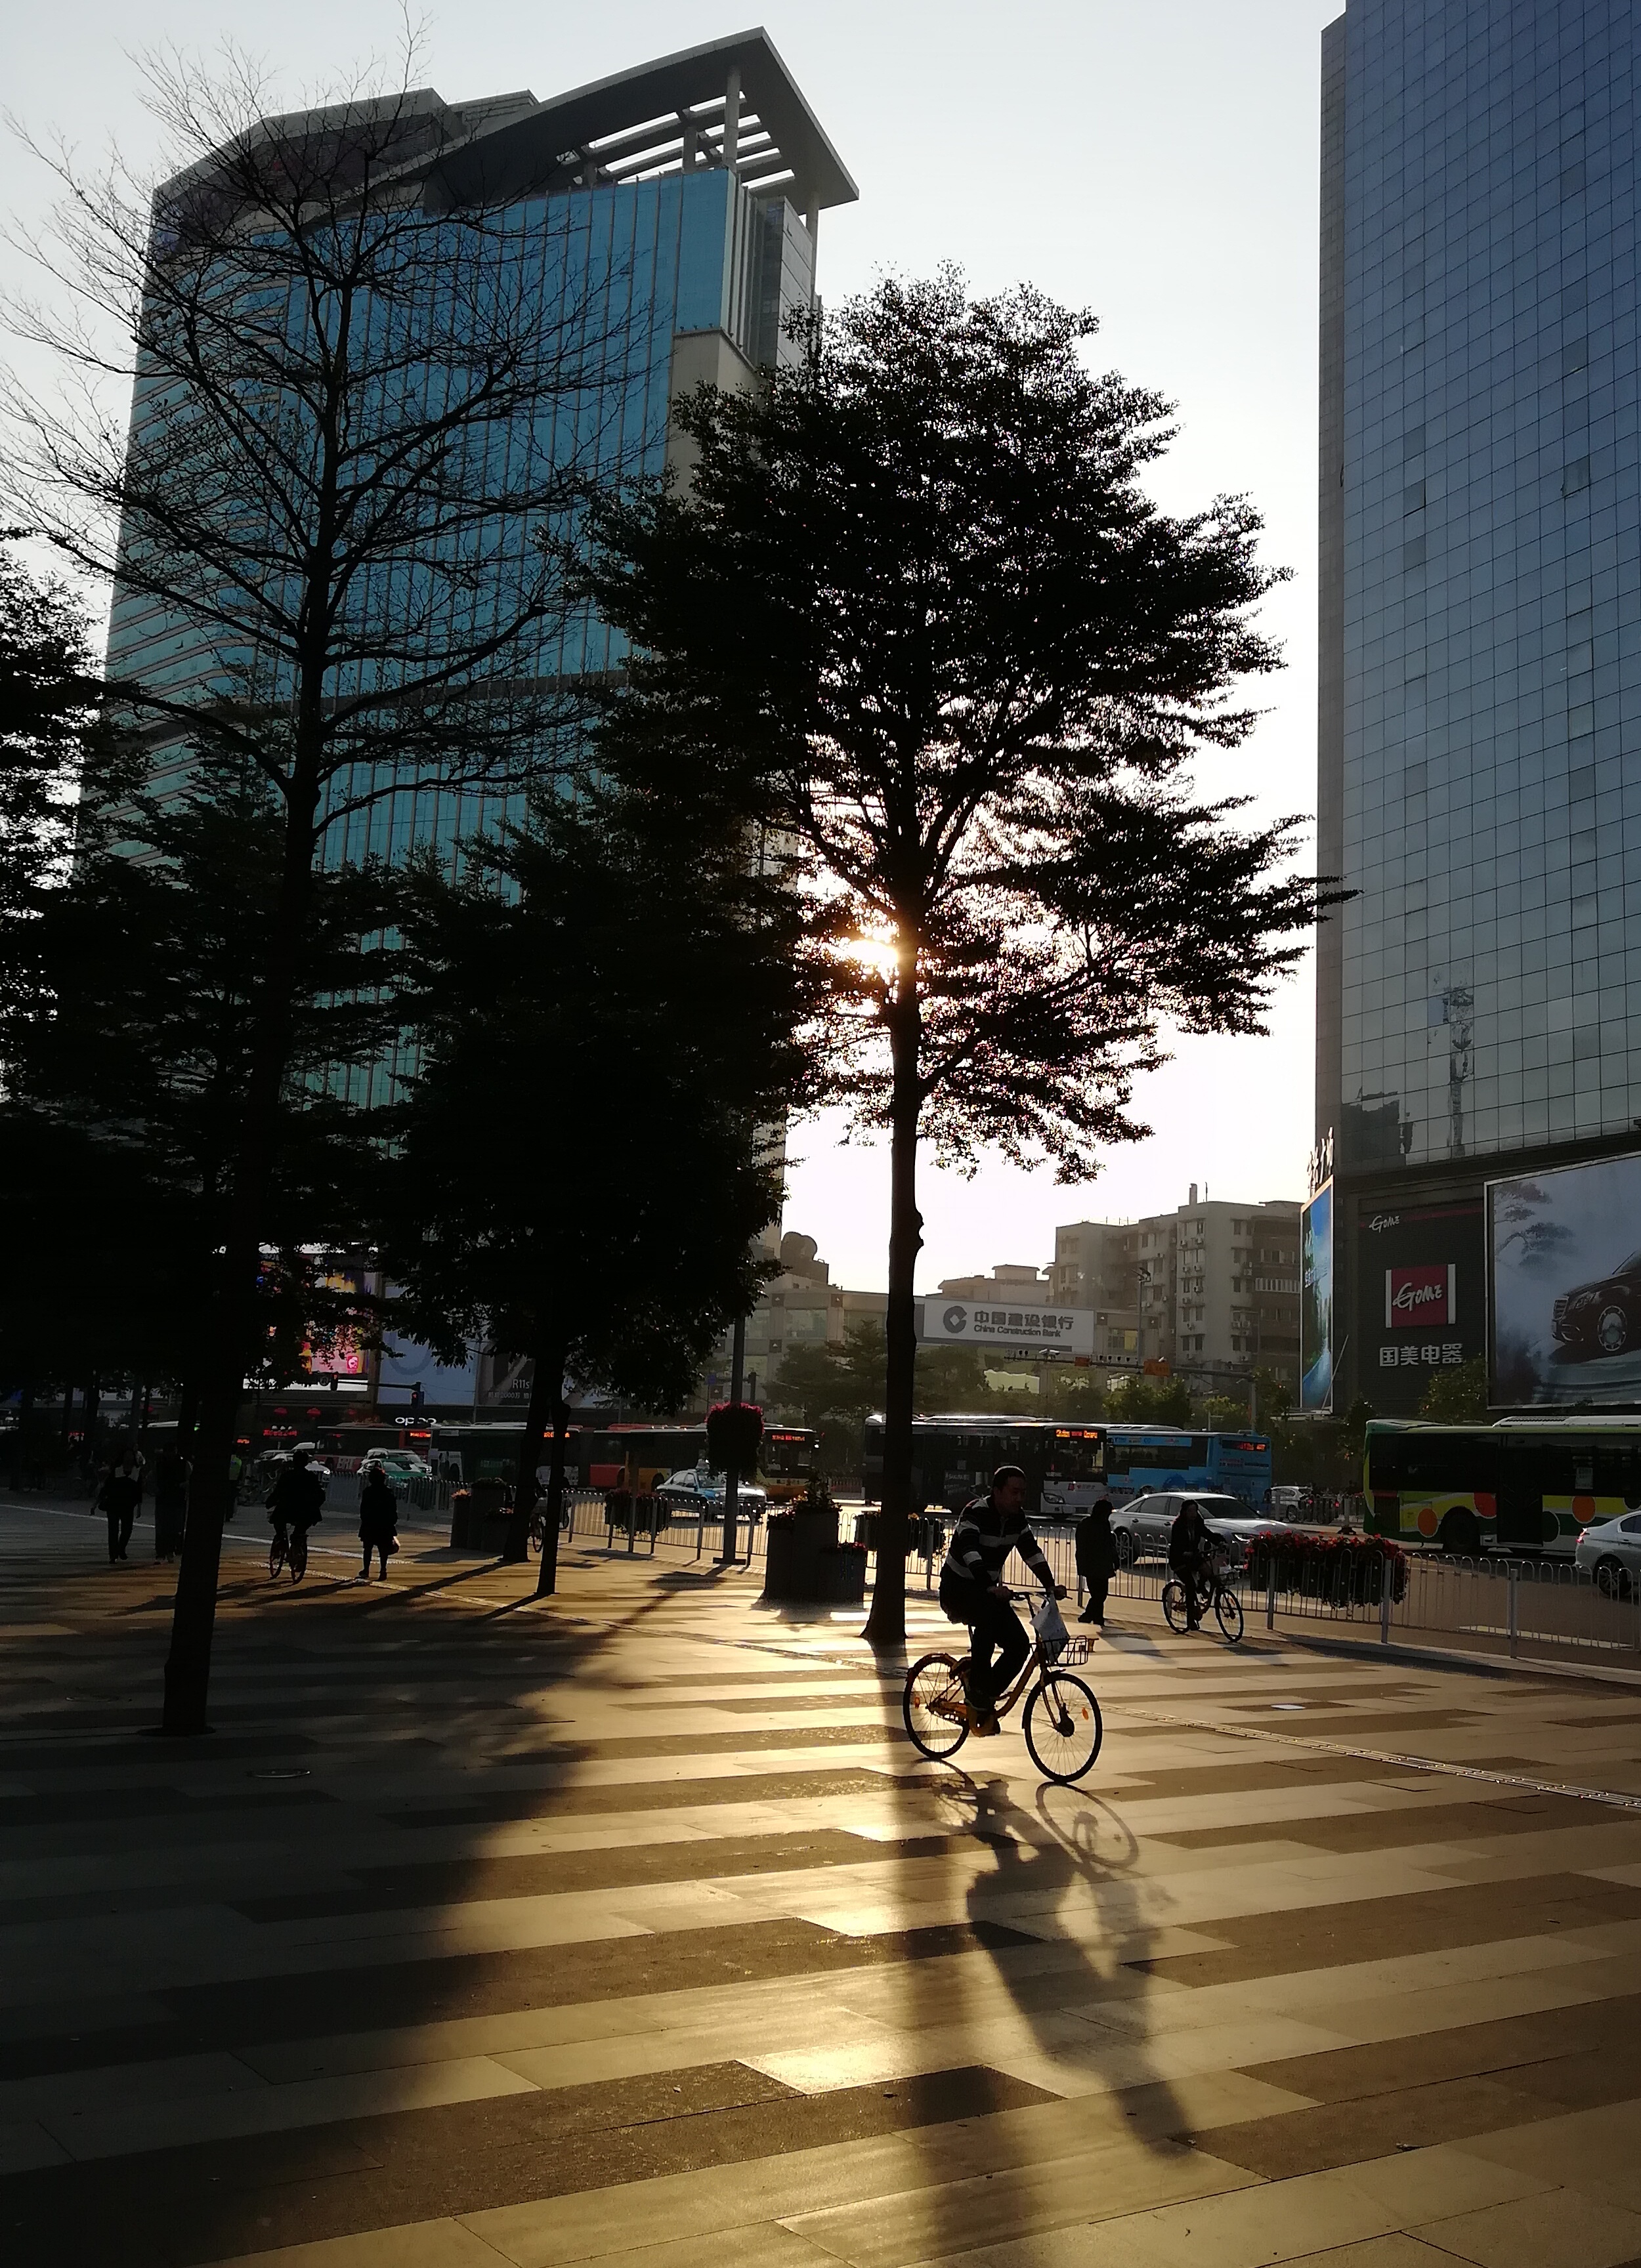
morning, sunlight, street, shadow, city life, sprinkle, guangzhou, china, people, life, sky, building, bicycle, tire, wheel, daytime, photograph, skyscraper, road surface, infrastructure, black, vehicle, tree, street light, plant, bicycle wheel, urban design, asphalt, tower block, tower, thoroughfare, public space, neighbourhood, city, sidewalk, road, residential area, Tints and shades, metropolitan area, metropolis, car, urban area, dusk, human settlement, snapshot, mixed use, zebra crossing, pedestrian, cityscape, evening, reflection, condominium, facade, winter, lane, downtown, light fixture, town, traffic, signaling device, night, commercial building, motorcycle, traffic light, pedestrian crossing, headquarters, walking, transport, recreation, town square, photography